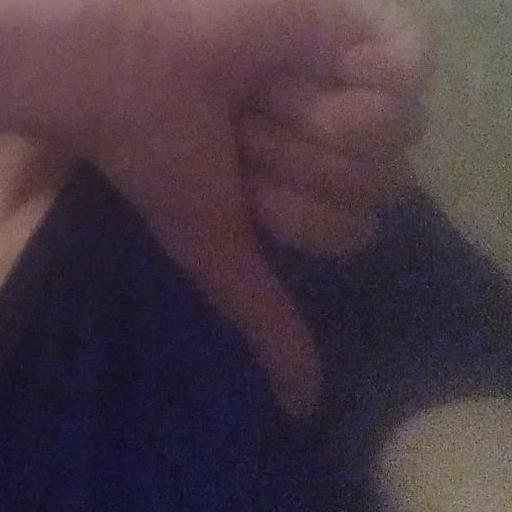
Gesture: dislike